United Nations Security Council Resolution 1997

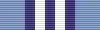
UNMIS ribbon

United Nations Security Council Resolution 1997, adopted unanimously on July 11, 2011, after recalling resolutions 1590 (2005), 1627 (2005), 1663 (2006), 1706 (2006), 1709 (2006), 1714 (2006), 1755 (2007), 1812 (2008), 1870 (2009), 1919 (2010) and 1978 (2011) on the situation in Sudan, the Council authorised the withdrawal of the United Nations Mission in Sudan (UNMIS) by August 31, 2011.